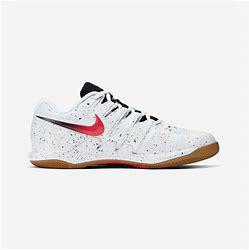
Brand: Nike
Model: Court Air Zoom Vapor X